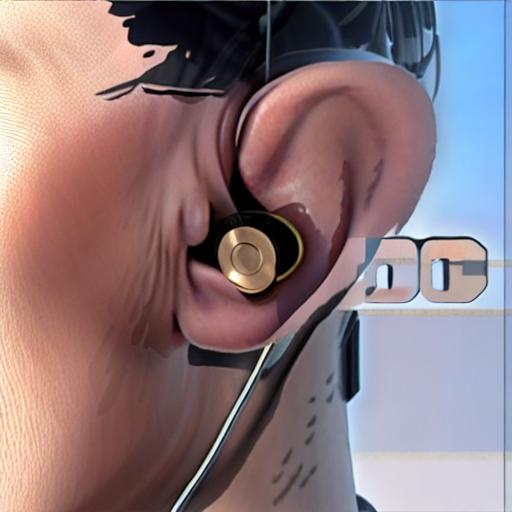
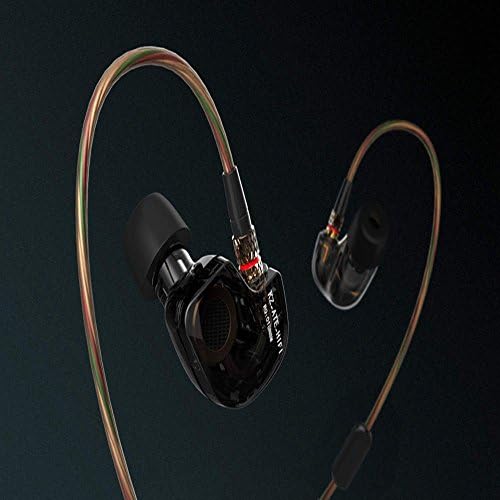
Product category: headphones
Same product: no